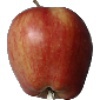
Label: Apple Red 1